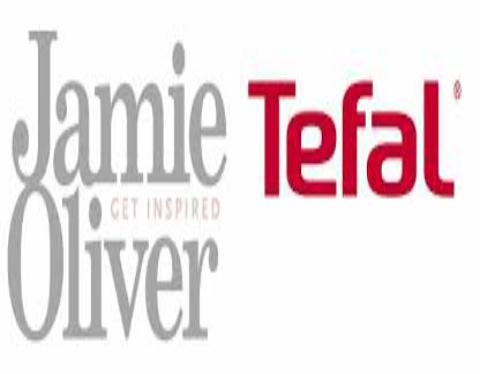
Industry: Necessities